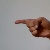
The image shows a hand gesture representing the letter 'G' in Indian Sign Language.